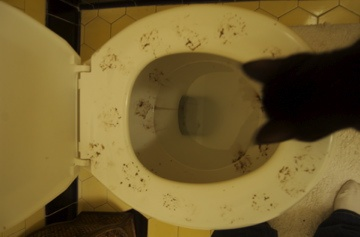
A toilet with shit smeared all over it's seat.
A black cat over a toilet with paw prints on it.
Black cat looking at toilet with multiple footprints.
That cat is licking water from the toilet bowl.
A cat staring into a dirty toilet.